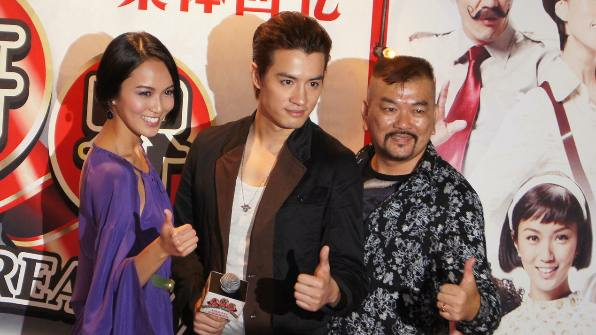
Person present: Yes